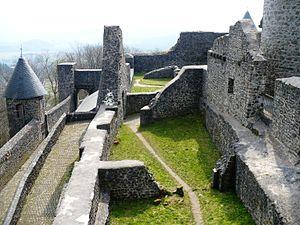
Le Nürburg est un château en ruine situé dans les montagnes de l'Eifel allemande, près du village de Nürburg, au sud d'Adenau, dans le district d'Ahrweiler, dans le Land de Rhénanie-Palatinat. Il se situe dans la célèbre boucle nord, ou Nordschleife, du circuit automobile du Nürburgring à une hauteur de 678 mètres sur un cône de basalte volcanique. Il peut être visité moyennant des frais.